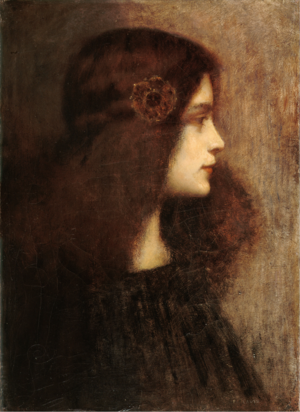
Charles-Frédéric Lauth est un peintre français. Il fut l'époux d'Aurore Sand, petite-fille de George Sand.